Latvia–Russia border

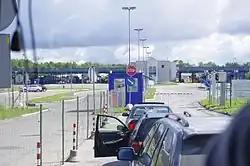
Terehova border checkpoint, view from the Latvian side

The Latvia–Russia border is the state border between Republic of Latvia (EU member) and the Russian Federation (CIS member). The length of the border is . Since 2004, it has been an eastern part of external border of the European Union, Schengen Area and NATO.